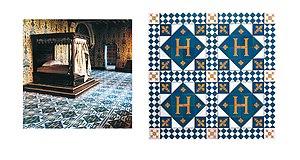
Céramiques décorées main par l'entreprise Terres Cuites de Raujolles pour les sols du château de Blois
Terres cuites de Raujolles est une entreprise française fondée dans les années 1830 spécialisée dans la fabrication de carrelage en terre cuite, de tomettes de sol, de carreaux émaillés, de faïences, de briques, de tuiles vernissées et accessoires en terre cuite à partir d'argile. C'est une entreprise du patrimoine vivant.